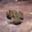
Label: frog